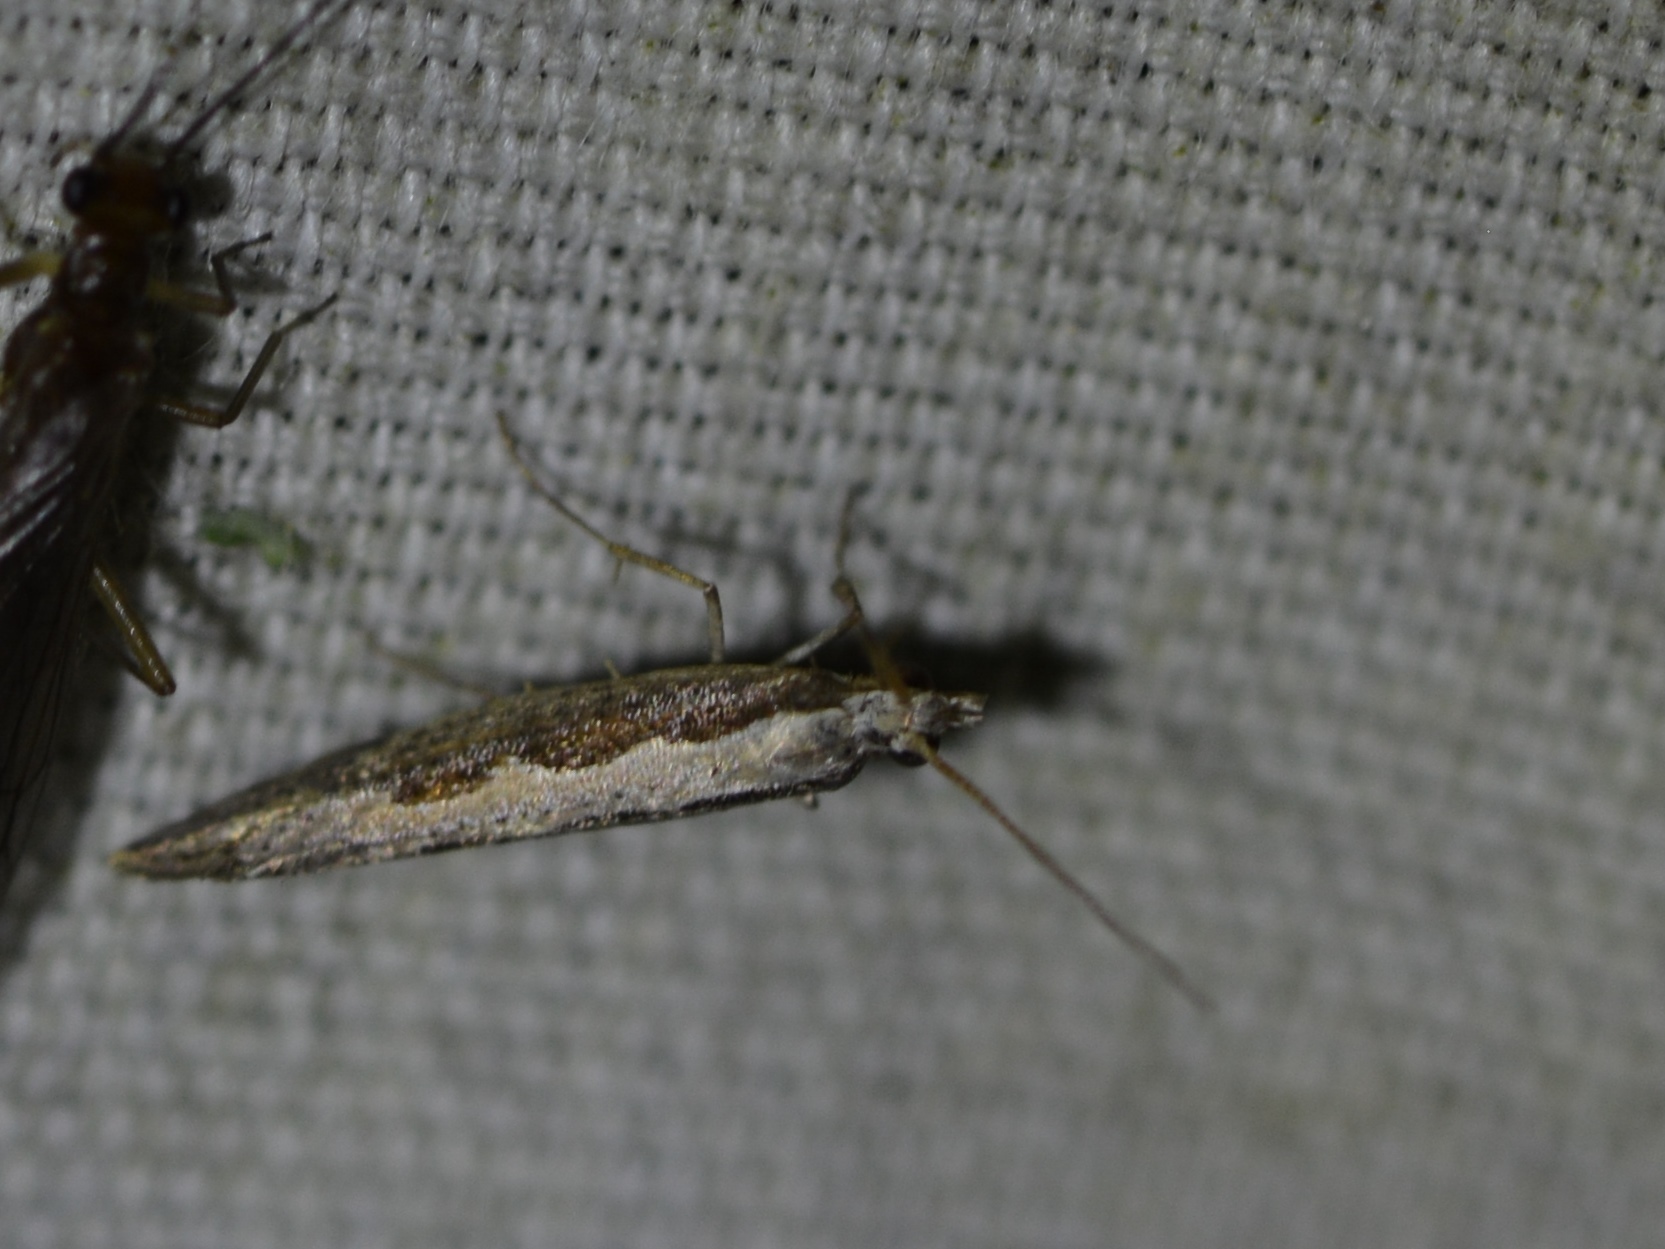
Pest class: diamondback_moth